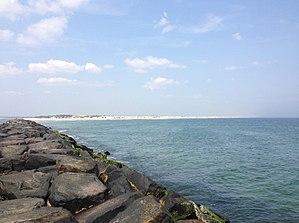
Berkeley Township est une municipalité américaine située dans le comté d'Ocean au New Jersey.